Frances Farmer Will Have Her Revenge on Seattle

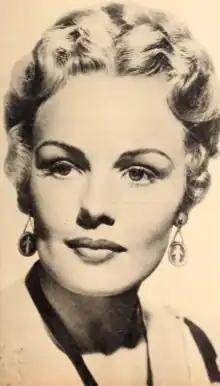
American actress Frances Farmer

The song was inspired by the story of Seattle actress Frances Farmer, who appeared in numerous films and theater productions during her career. Following early accusations of atheism and communism, reports began to surface of allegedly erratic behavior, and Farmer was arrested and committed to psychiatric institutions several times before being diagnosed with paranoid schizophrenia. This led to a stay of several years at Western State Hospital in Lakewood, Washington, at the request of her mother and other family members. In her autobiography, "Will There Really Be a Morning?", Farmer later recounted what she called the "unbearable terror" of being in the hospital, claiming that she "was raped by orderlies, gnawed on by rats and poisoned by tainted food. I was chained in padded cells, strapped into strait-jackets and half-drowned in ice baths." The accuracy of the book, which was published posthumously and partially ghost written by a friend, is disputed, but Farmer is confirmed to have suffered from poor conditions at the hospital, undergoing electroconvulsive shock therapy as was then standard at the institution. After her release in 1950, Farmer successfully fought for release from the conservatorship of her mother and attempted a comeback as an actor. She was diagnosed with esophageal cancer due to her excessive smoking, and died in 1970 at the age of 56.